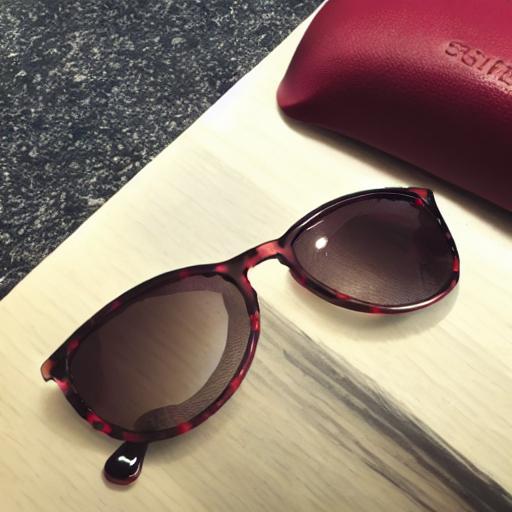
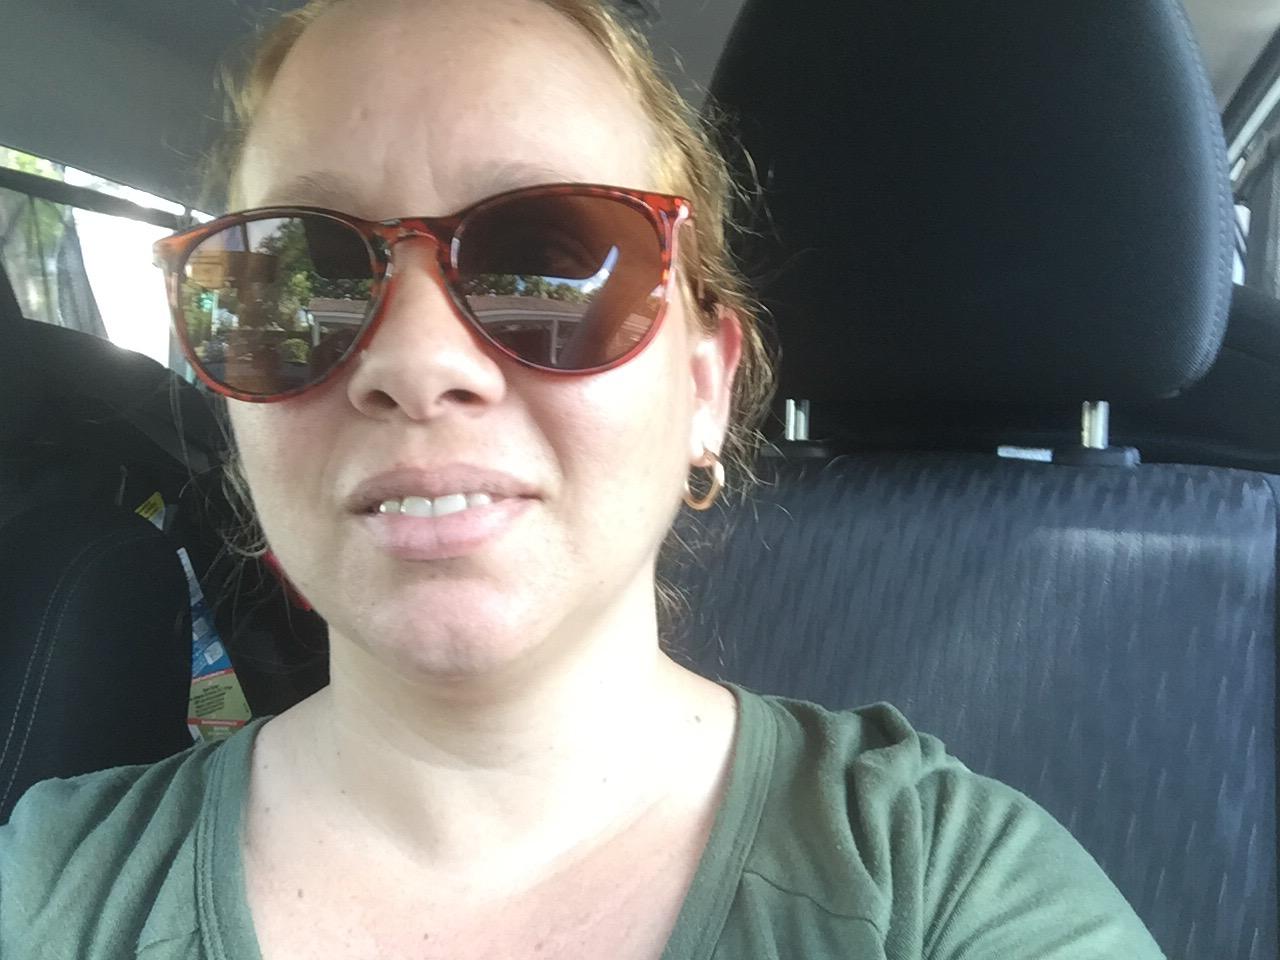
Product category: accessories_sunglasses
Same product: no